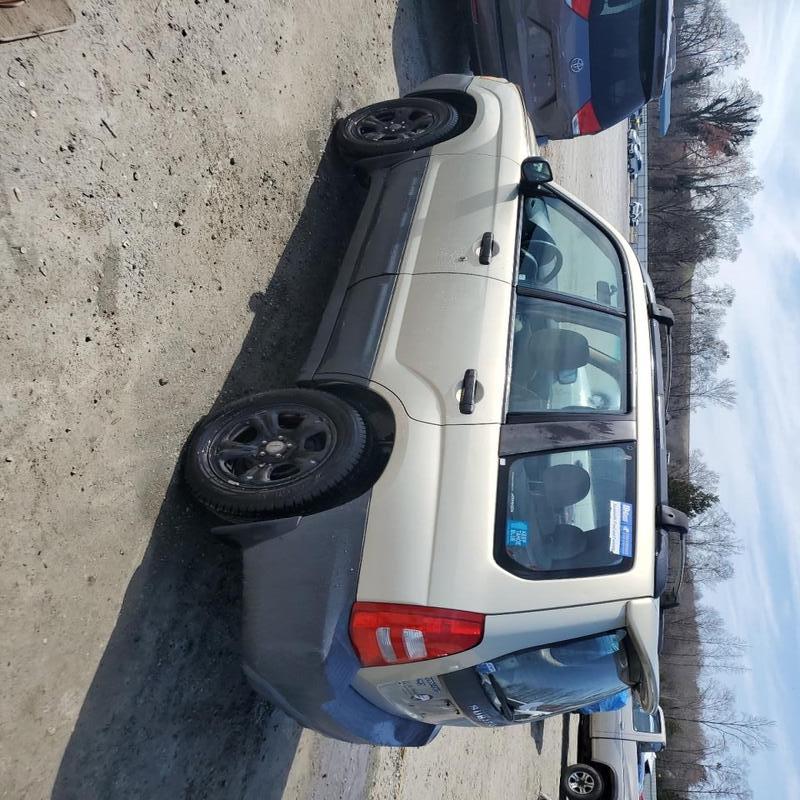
Aucun dommage détecté.
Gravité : aucun